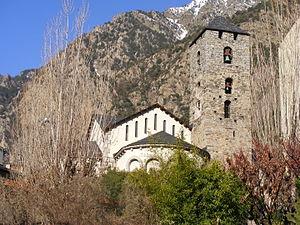
Cet article recense les édifices protégés d'Andorre.